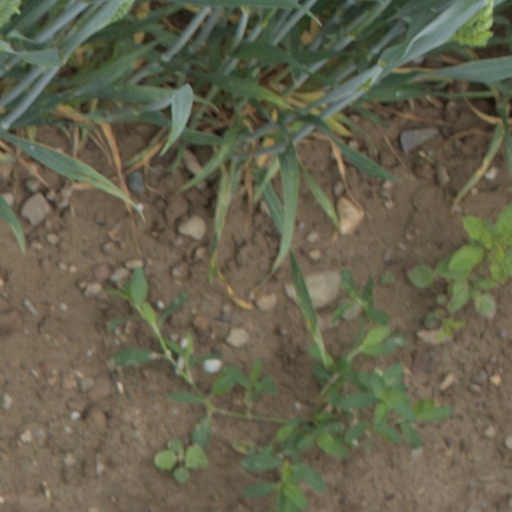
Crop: wheat